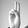
ASL letter: U